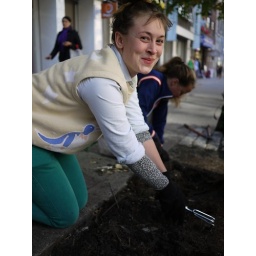
One of our volunteers helping to aerate the soil in a tree bed on 14th Street near 5th Avenue.